Trident of Poseidon

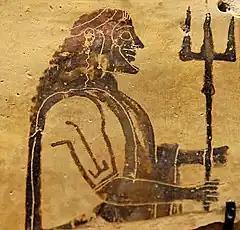
Poseidon with his trident, Corinthian plaque, 550–525 BC

The trident of Poseidon and his Roman equivalent, Neptune, has been their traditional divine attribute in many ancient depictions. Poseidon's trident was crafted by the Cyclopes.